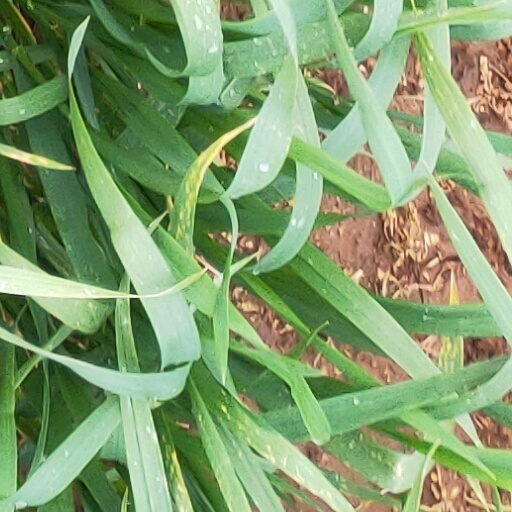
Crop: wheat